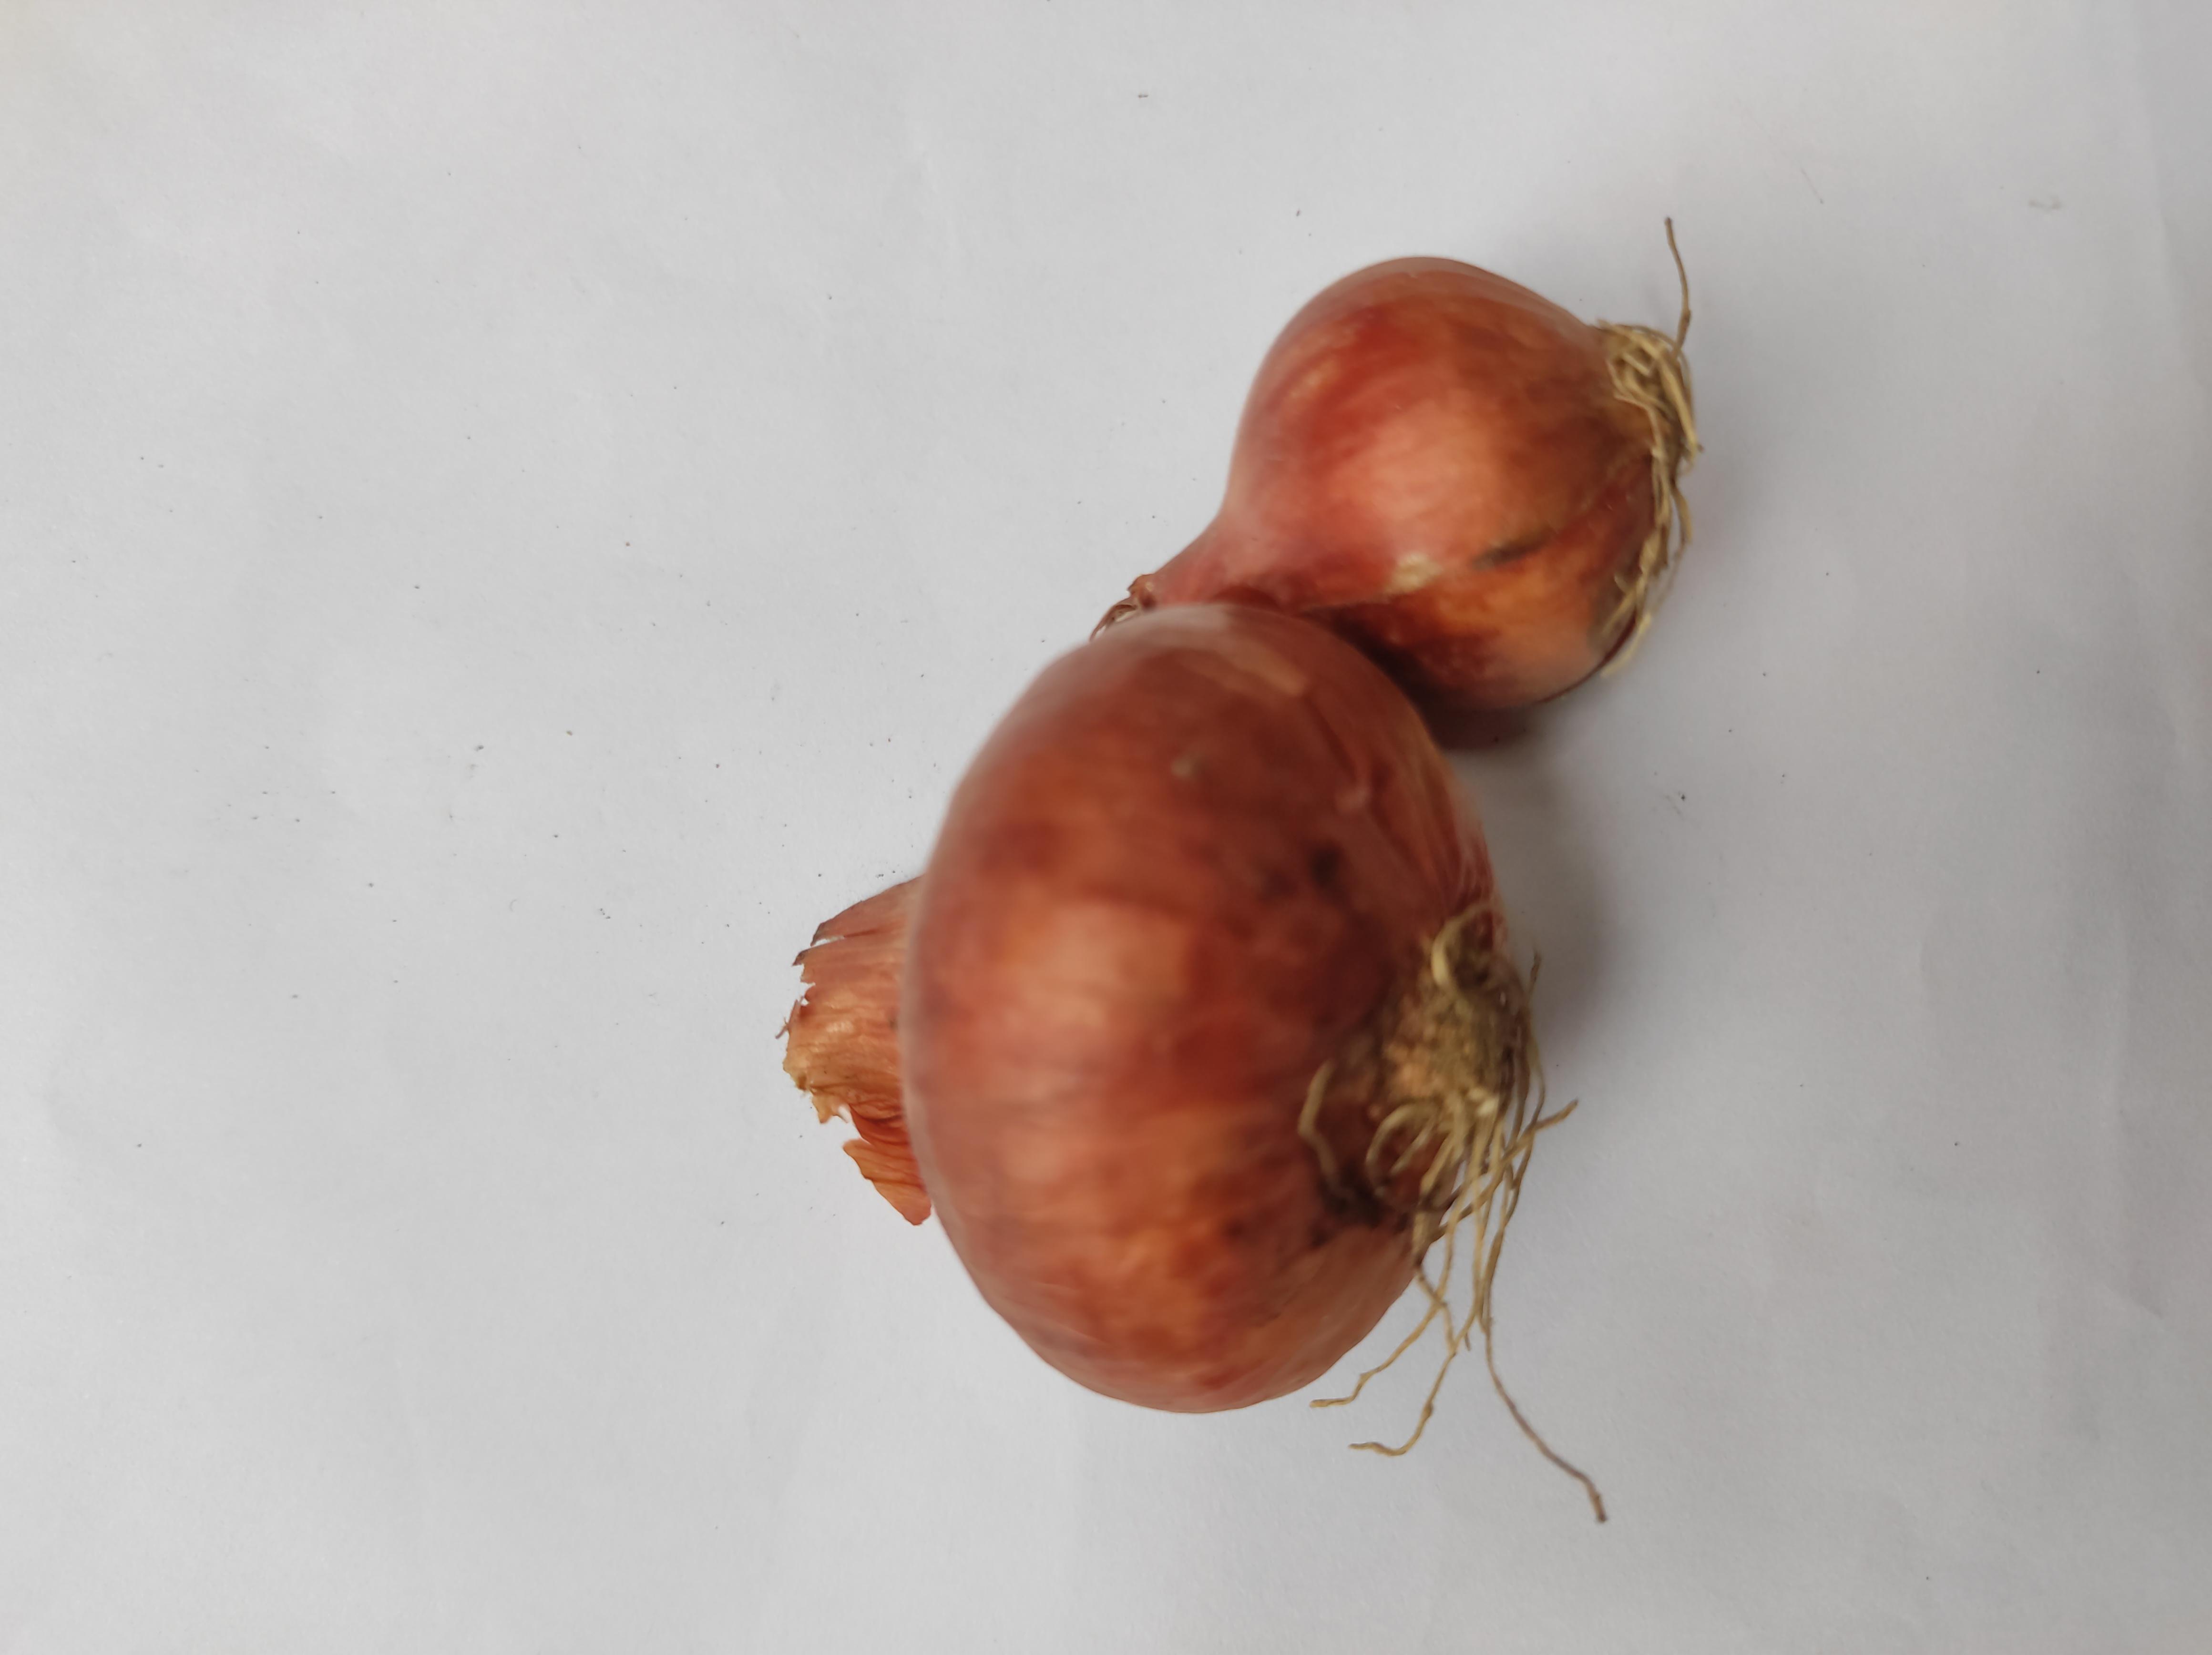
Label: Onion